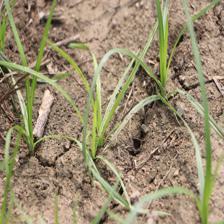
Label: Grass